Jon Batiste

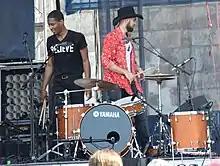
Jon Batiste and Stay Human perform at the 2015 Newport Jazz Festival

In 2005, Batiste began performing regularly in New York with his Juilliard peers, bassist Phil Kuehn and drummer Joe Saylor. He later added Eddie Barbash on alto saxophone and Ibanda Ruhumbika on tuba. Batiste named the band Stay Human, which draws its moniker from the belief that human interaction during a live musical performance can uplift humanity in the midst of the "plug in, tune out" nature of modern society. The band leads impromptu street performances, which Batiste calls "love riots". Notable artists were often seen accompanying Batiste, including Wynton Marsalis.